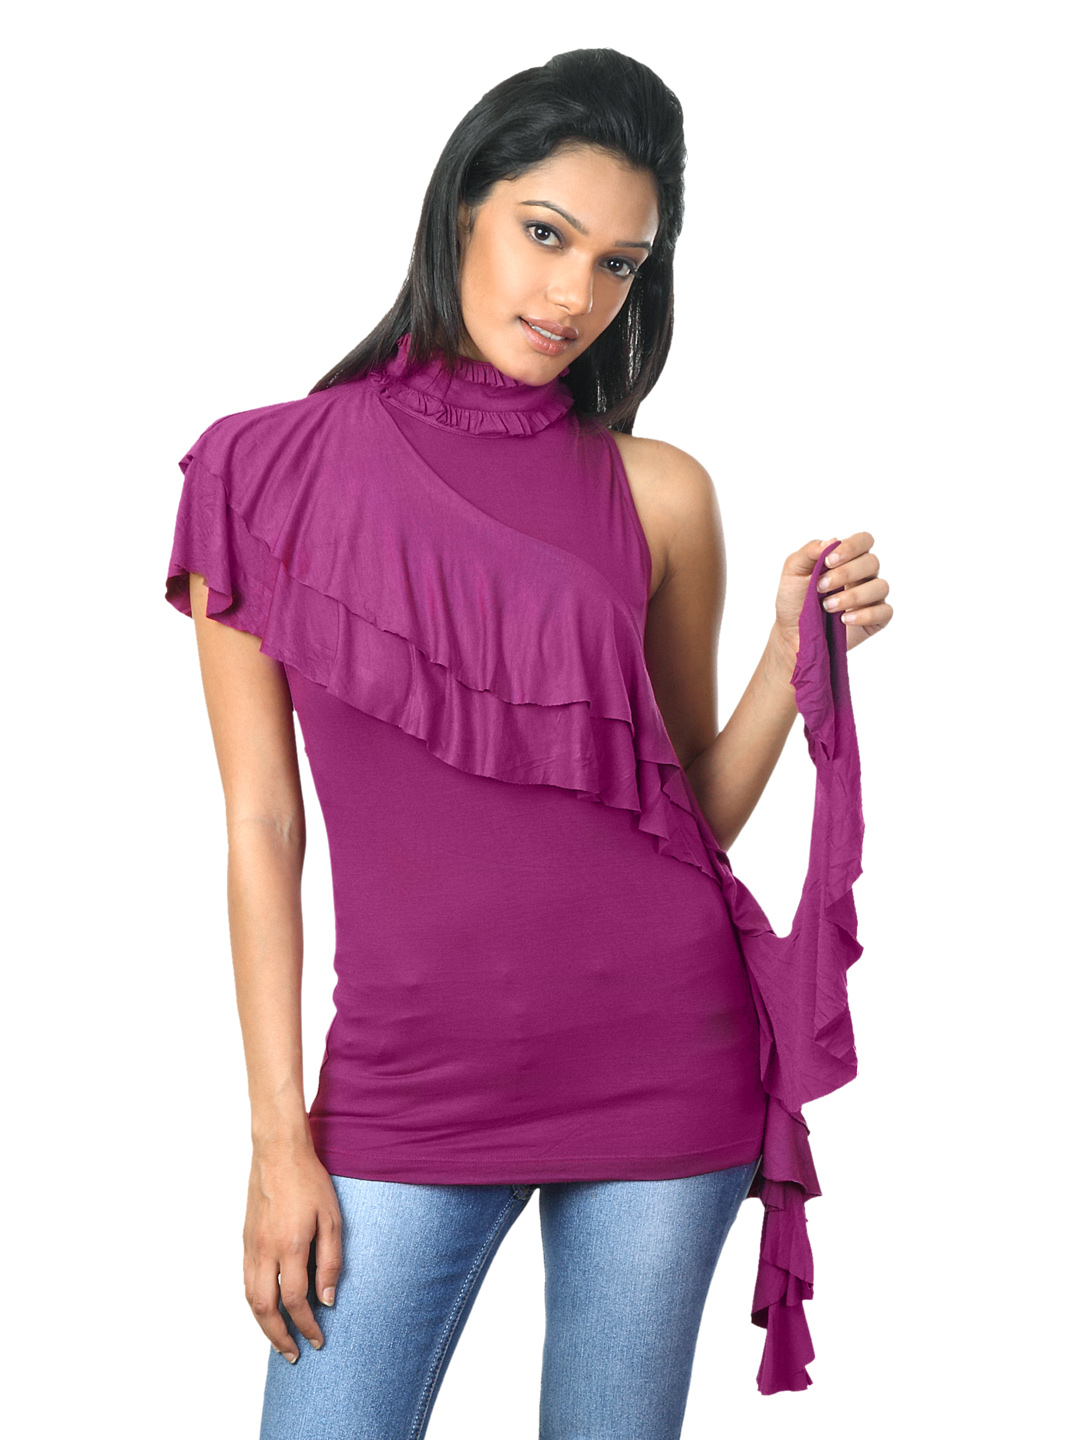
Remanika Women Magenta Top
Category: Apparel / Topwear / Tops
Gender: Women
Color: Magenta
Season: Summer 2012
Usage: Casual